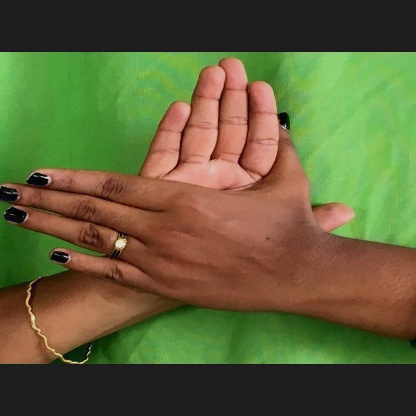
Mudra: Chakra